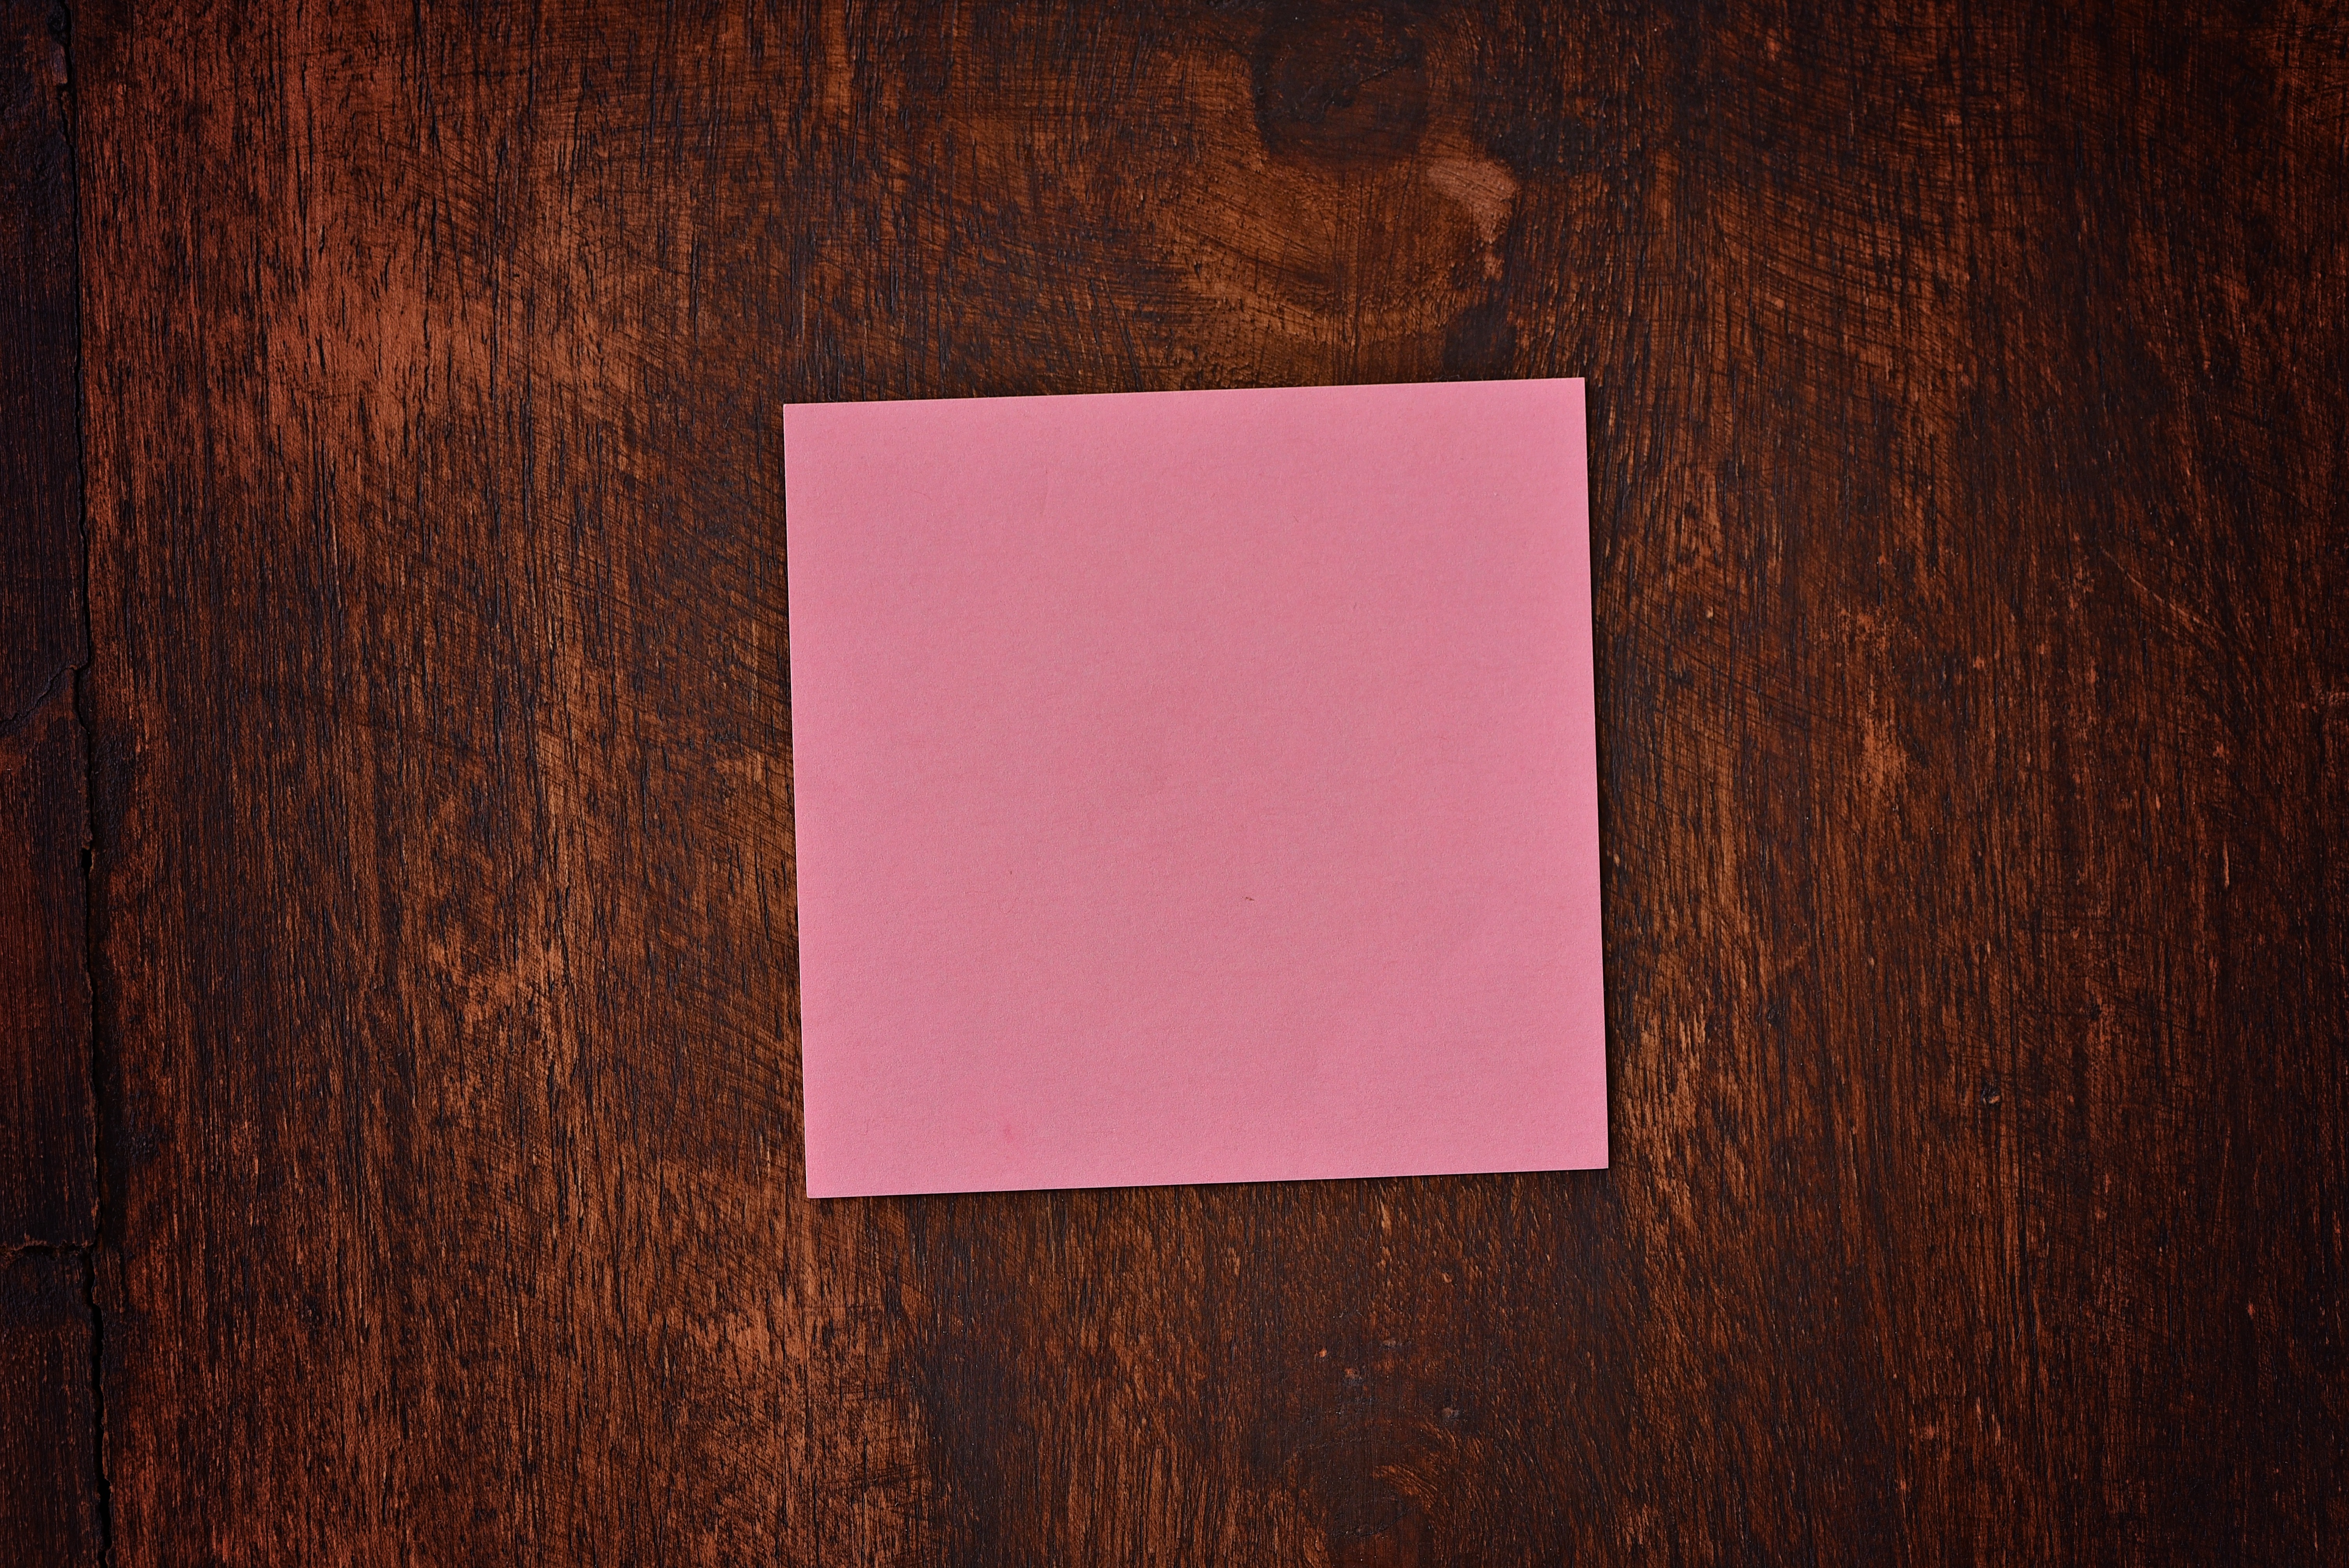
wood, texture, wall, notepad, red, color, pink, material, note, art, background, shape, list, text freedom, wood background, stickies, design freedom